Answer in natural language. Which object is closer to chair, brown top white leg dining table or sleek silver floor lamp with white drum shade? Choose between the following options: sleek silver floor lamp with white drum shade or brown top white leg dining table
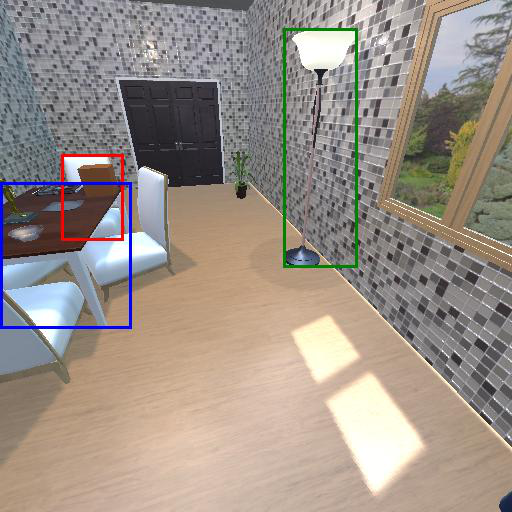
<answer>brown top white leg dining table</answer>